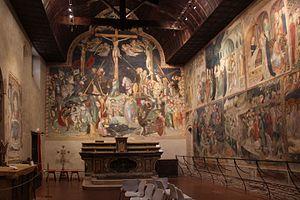
Les Marches sont une région d'Italie centrale dont le siège se situe dans la Ville portuaire d'Ancône, et qui compte 1,528 210 millions d'habitants sur 9 401,38 km² au 30 avril 2018.